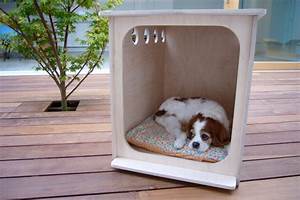
Label: dog